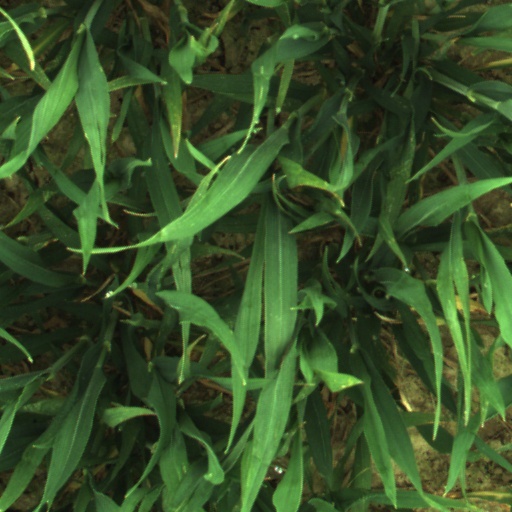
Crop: wheat